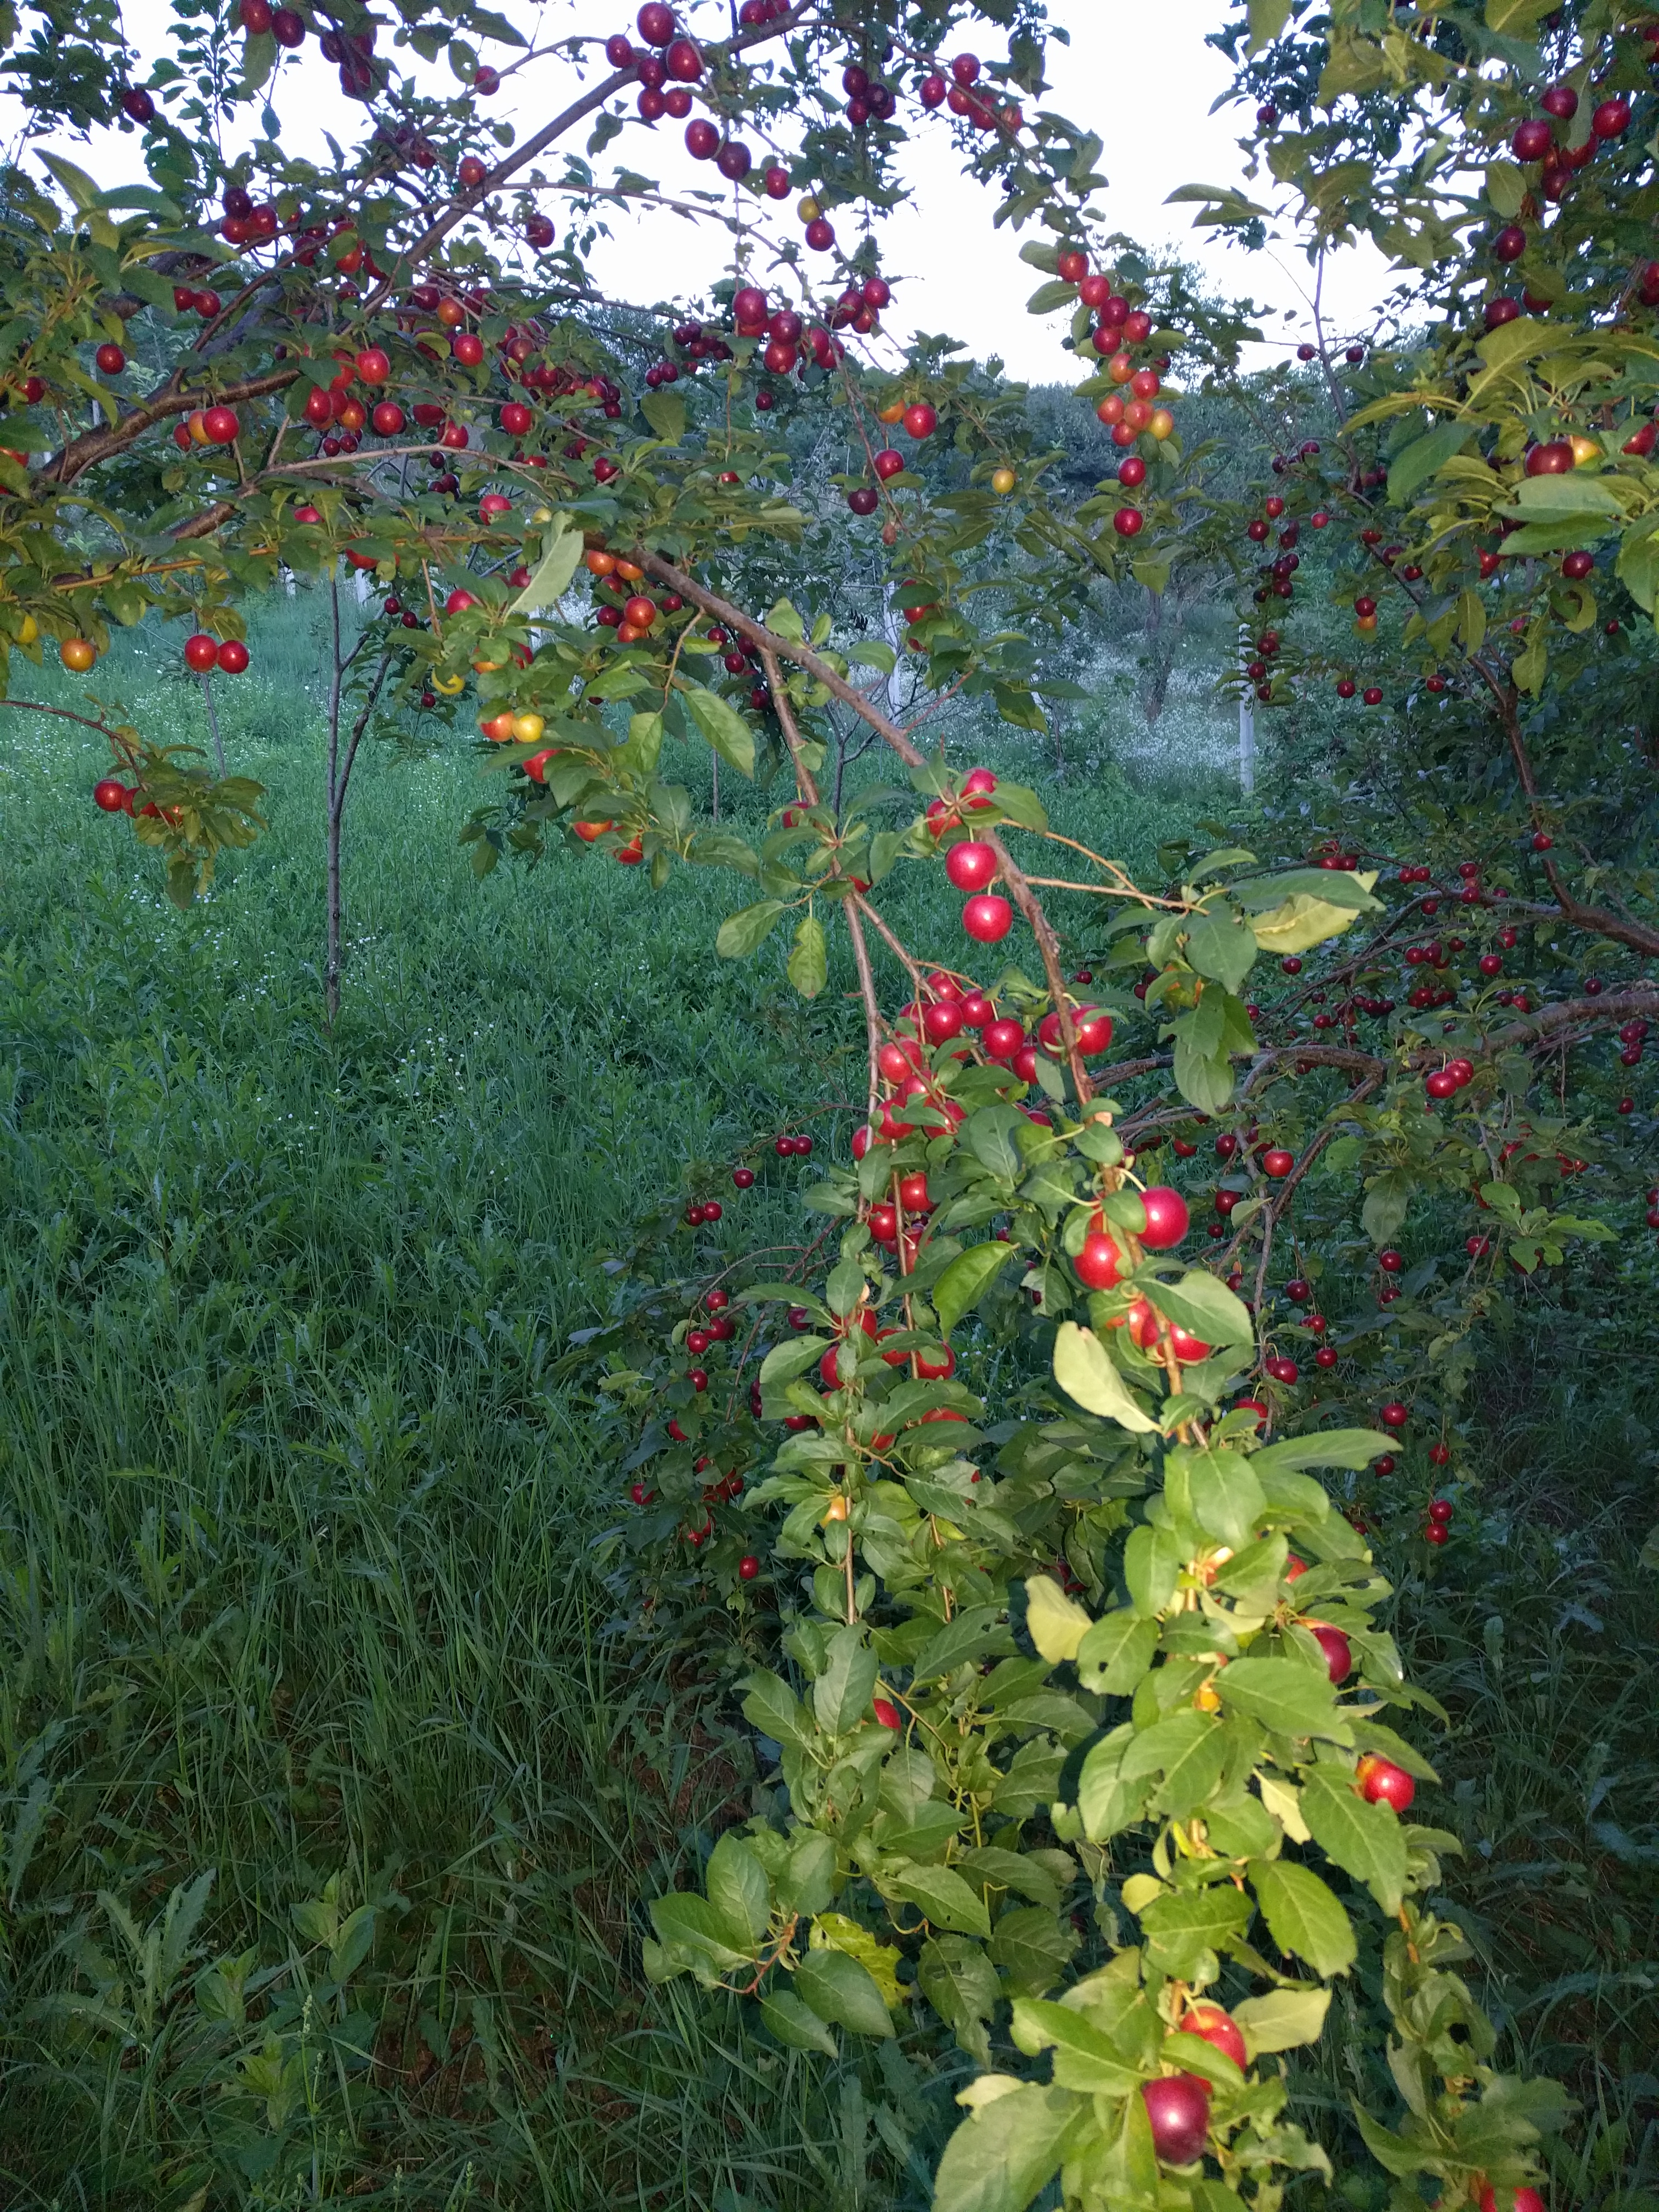
Label: generalcompost